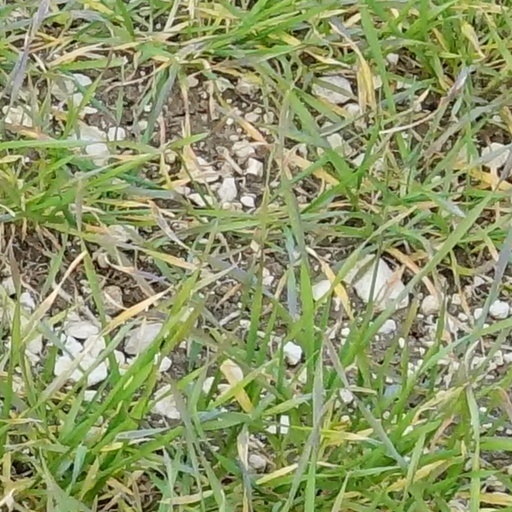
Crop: wheat